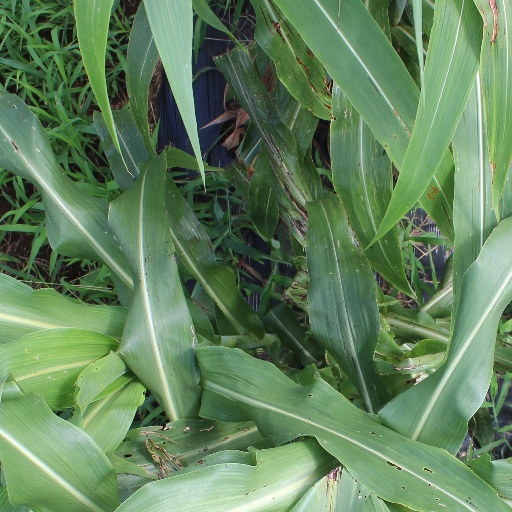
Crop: sorghum